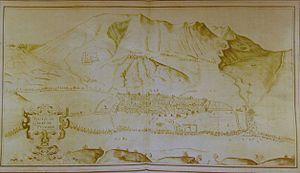
Gap en 1607( Hautes-Alpes)
Gap est une commune française située dans la région Provence-Alpes-Côte d'Azur, chef-lieu du département des Hautes-Alpes. La ville est historiquement rattachée au Dauphiné. Ses habitants sont appelés les Gapençais.